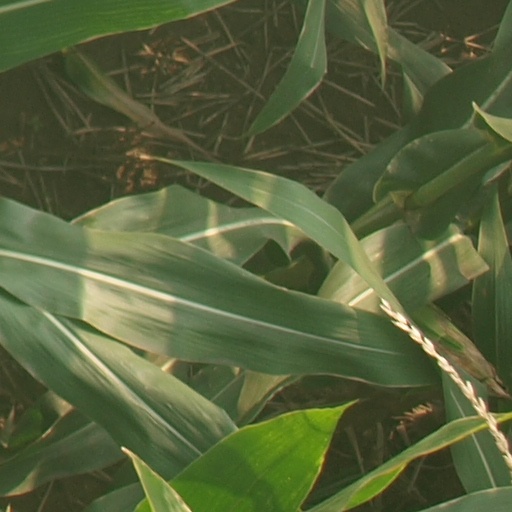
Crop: maize; corn